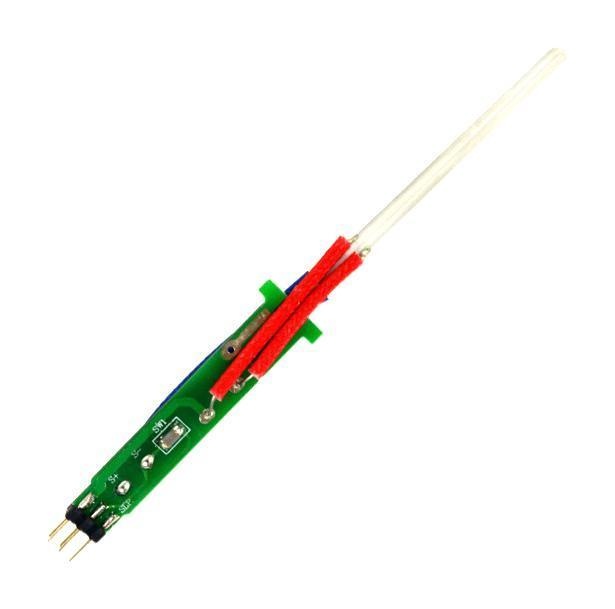
Heating Element for Multicomp Pro MP740910 - MP740911
Features Fit for: MP740910 Soldering Iron Rated power: 65W Feature: four-core ceramic heater Weight: 6.6g (excluding package) Specifications Output Power 65W For Use With Multicomp MP740910 Soldering Iron Product Range Multicomp Pro Rework Stations Product Contents: x1 Heating Element Country of Origin: China
Brand: Rapidwarehouse
Category: Hardware > Tool Accessories > Soldering Iron Accessories